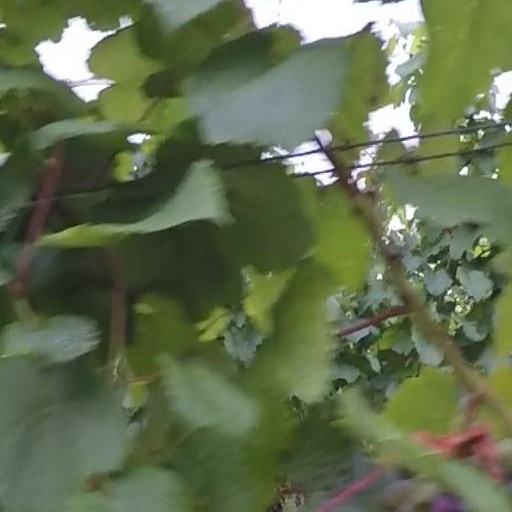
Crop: grape